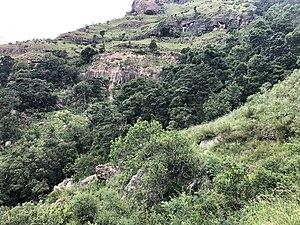
Le parc du Drakensberg ou uKhahlamba est un parc d'Afrique du Sud d'une surface de 2 428 km². Il se situe à cheval entre la province de KwaZulu-Natal et le Lesotho. Il tient son nom du massif montagneux du Drakensberg.